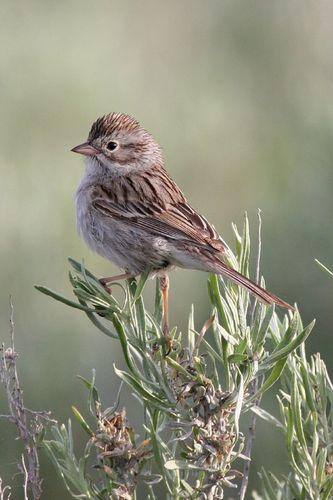
this little bird has a speckled breast, dark speckled crown and body.
the bird is brown and grey with a grey breast and an orange beak with round black eye.
this bird has a short bill, a short neck, and a rounded belly
this is a small brown and black bird with longer feathers on the crown.
this bird has a speckled belly and breast with a short pointy bill.
this bird has wings that are brown and has a white belly
this small bird has grey breast belly and vent and brown and light brown secondaries.
a tan bird with a fluffy crown and dark brown stripes on its head and wings.
this bird is brown with white and has a very short beak.
a small brown bird, with a lighter colored belly, and a pointed bill.
Species: Sage Thrasher